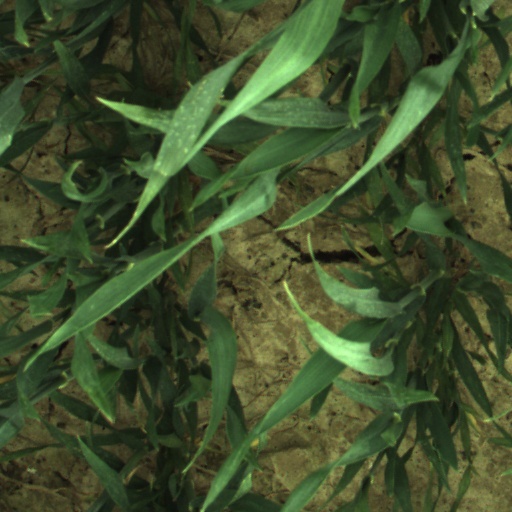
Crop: wheat